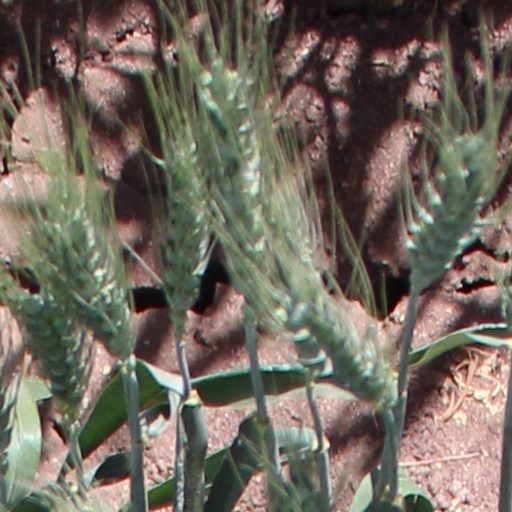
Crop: wheat